Iveco EuroCargo

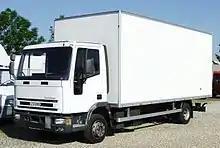
First generation Iveco Eurocargo

The first generation was designed by IVECO Design Centre (Neu Ulm) led by Leonhard Schmude with help from Giorgetto Giugiaro of Italdesign. The maximum gross weight was 6-15 tons, and for models produced in Langley (in Great Britain) up to 17 tons. Both 4x2 and 4x4 (10 and 14 tons) were available.